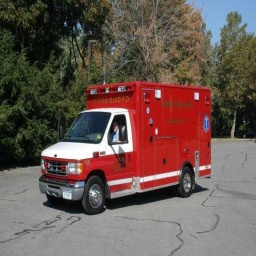
Label: ambulance